Cheng Tien-hsi

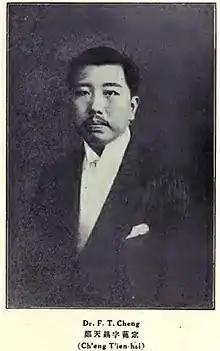
Cheng Tien-hsi ("Who's Who in China" 3rd ed., 1925)

Cheng Tien-hsi (10 July 1884 – 31 January 1970) was a Chinese author, jurist, and the last ambassador of the Republic of China to the United Kingdom. His courtesy name was "Futting" (茀定), so he was commonly known as F. T. Cheng.